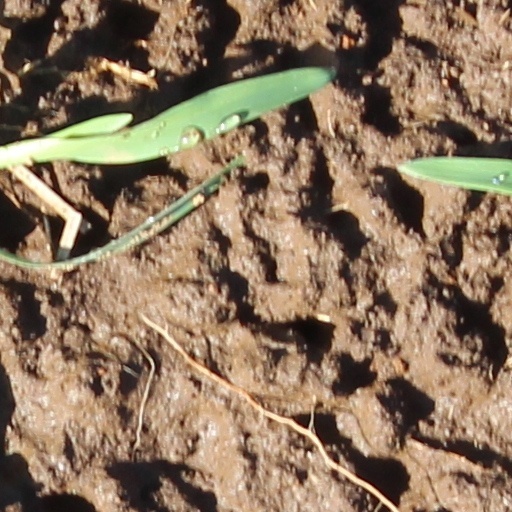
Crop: wheat